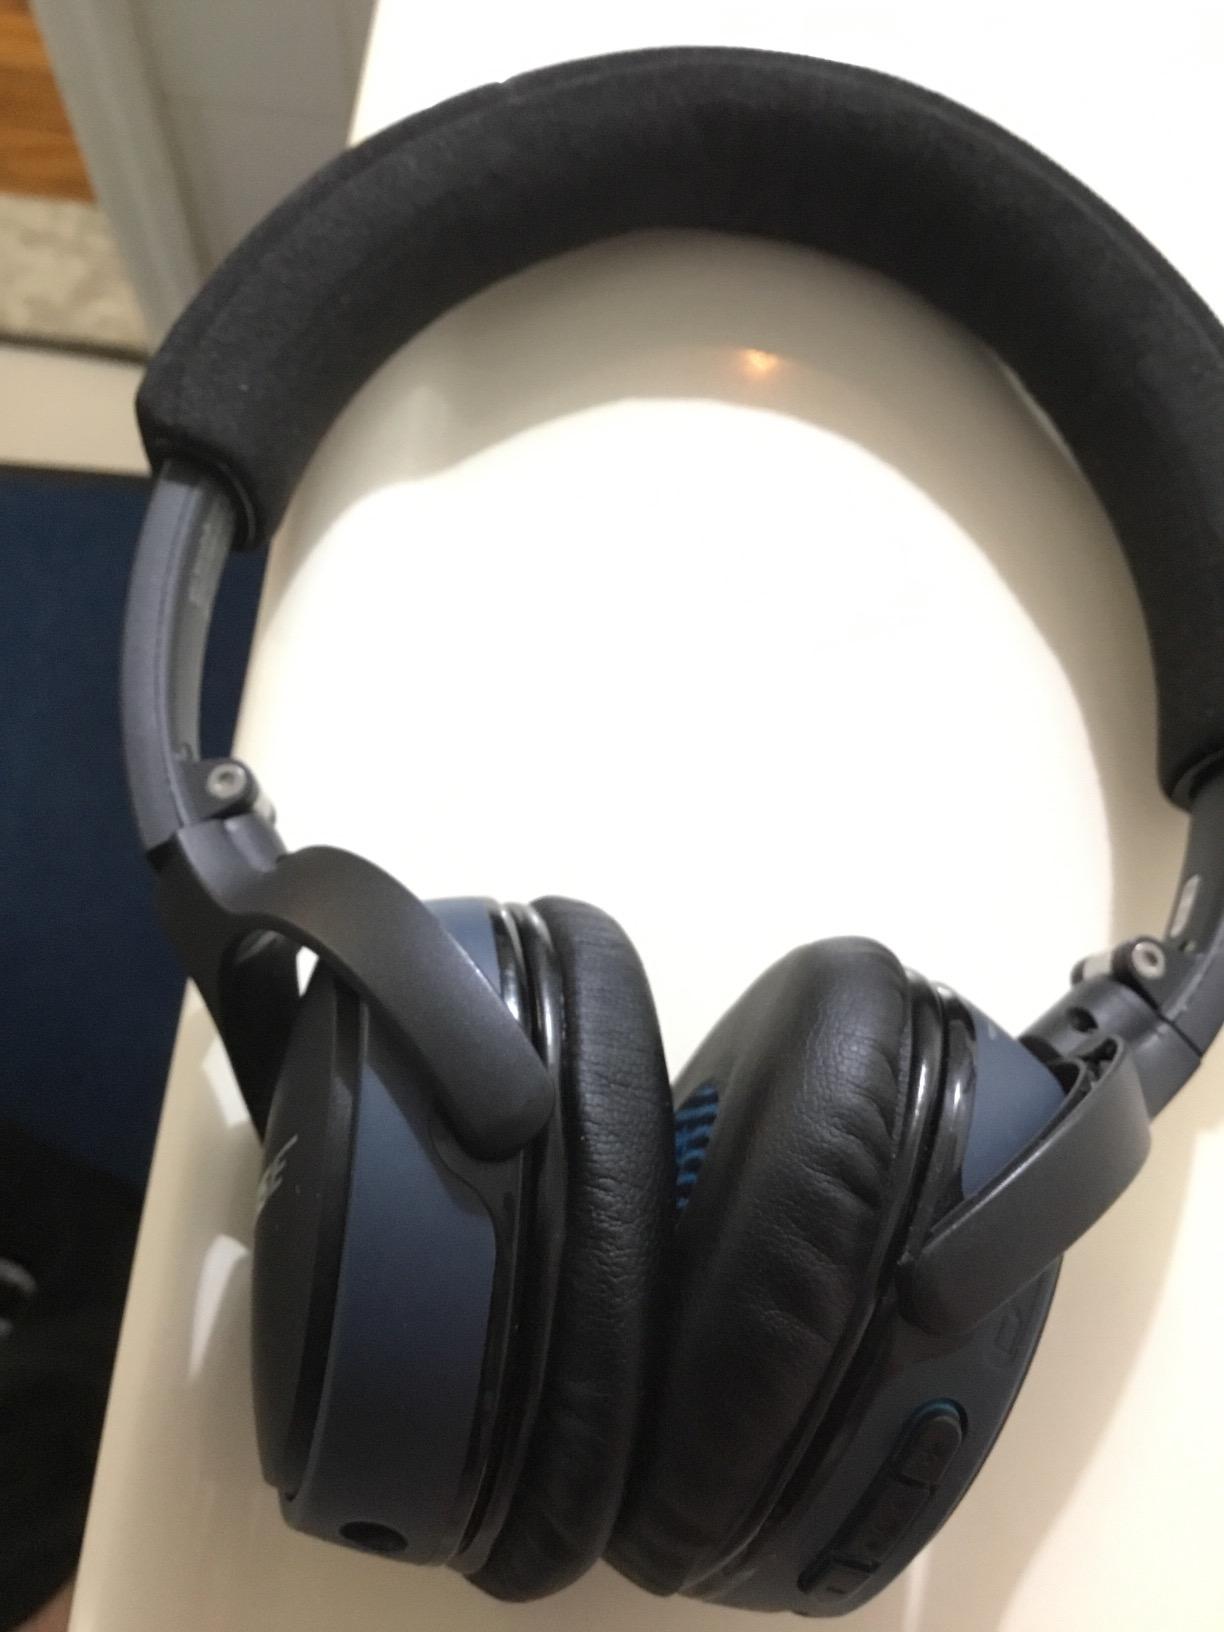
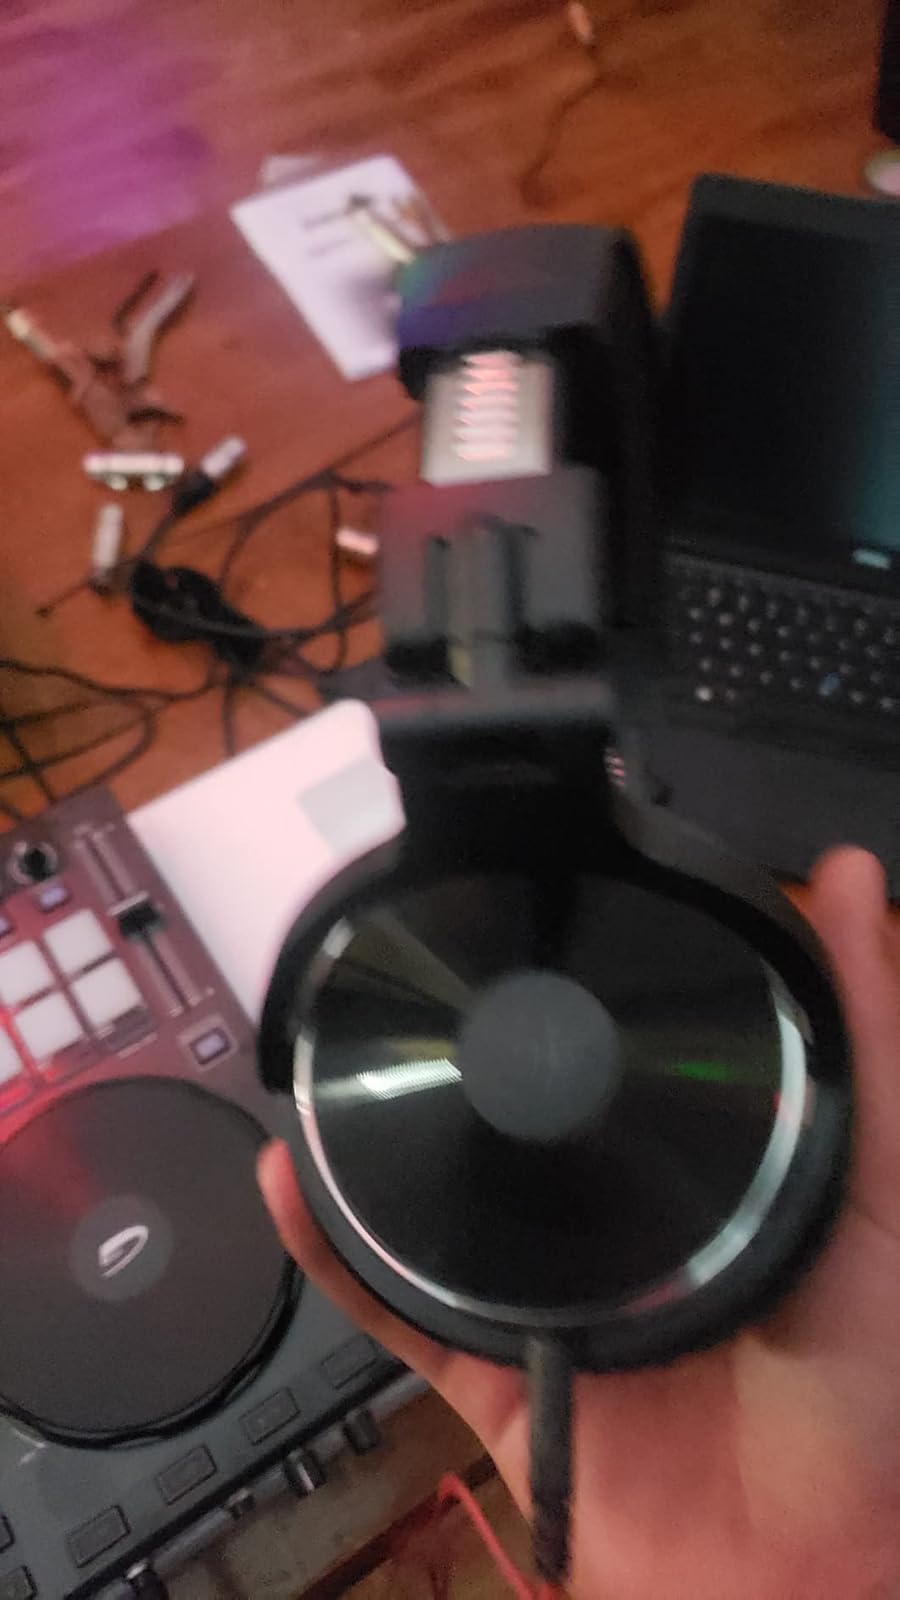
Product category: headphones
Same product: no